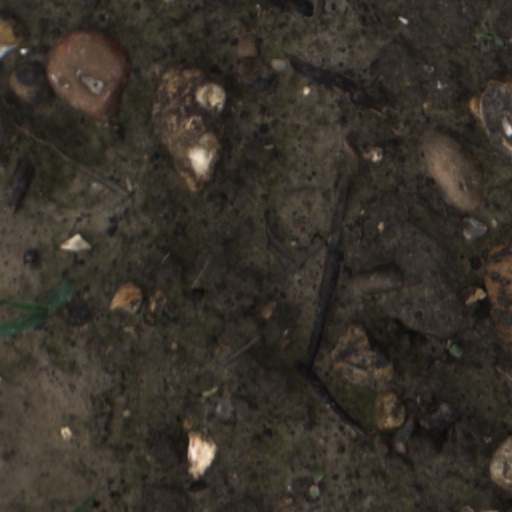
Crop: wheat